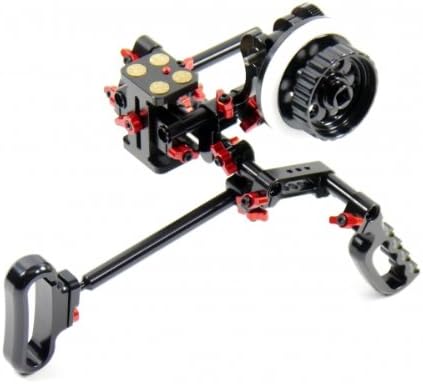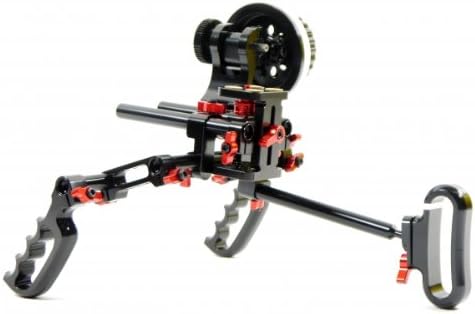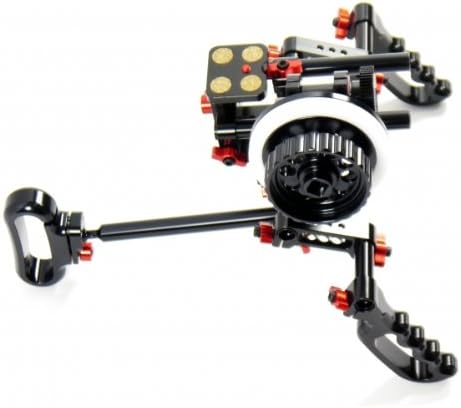
Gini Rigs Marathon DSLR Rig - No Follow Focus
Category: Camera & Photo
No Follow Focus included. See other listings for more options. Our Marathon rig has been produced for people with lighter camera setups like DSLR's. Instead of having a big heavy rig weighting down on top of you, you can simily push the Marathon rig up tight to the inside of your shoulder and you can have the nice steady shots you dreamed of. The shoulder support has been designed to provide maximum comforbility so you never have a achey shoulder again. You can order this without a follow focus system or with either the mini iFocus or standard iFocus (all listed separately)
Features: DoesnÕt include our follow focus | Portable and Lightweight rig | Under the arm support | Made for DSLR's | Made from the best quality aluminium